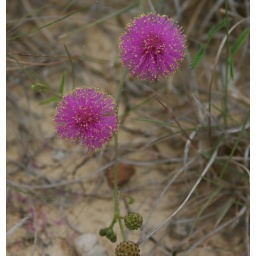
Found this plant at Comanche Park in San Antonio. The flower itself is pretty small. Cropped with GIMP.